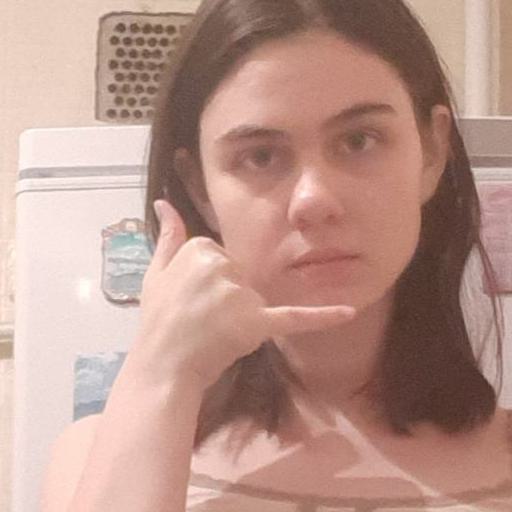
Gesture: call